Bill Cushenbery

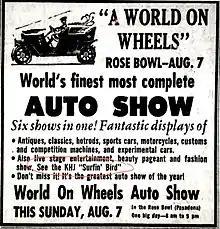

"Surfin' Bird" was displayed at "A World On Wheels", an auto show held at the Rose Bowl in Pasadena, on 7 August 1966, and was given away one day later on 8 August on KHJ-TV.